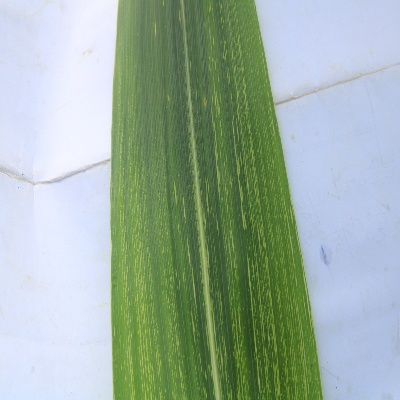
Crop: Maize
Condition: streak virus